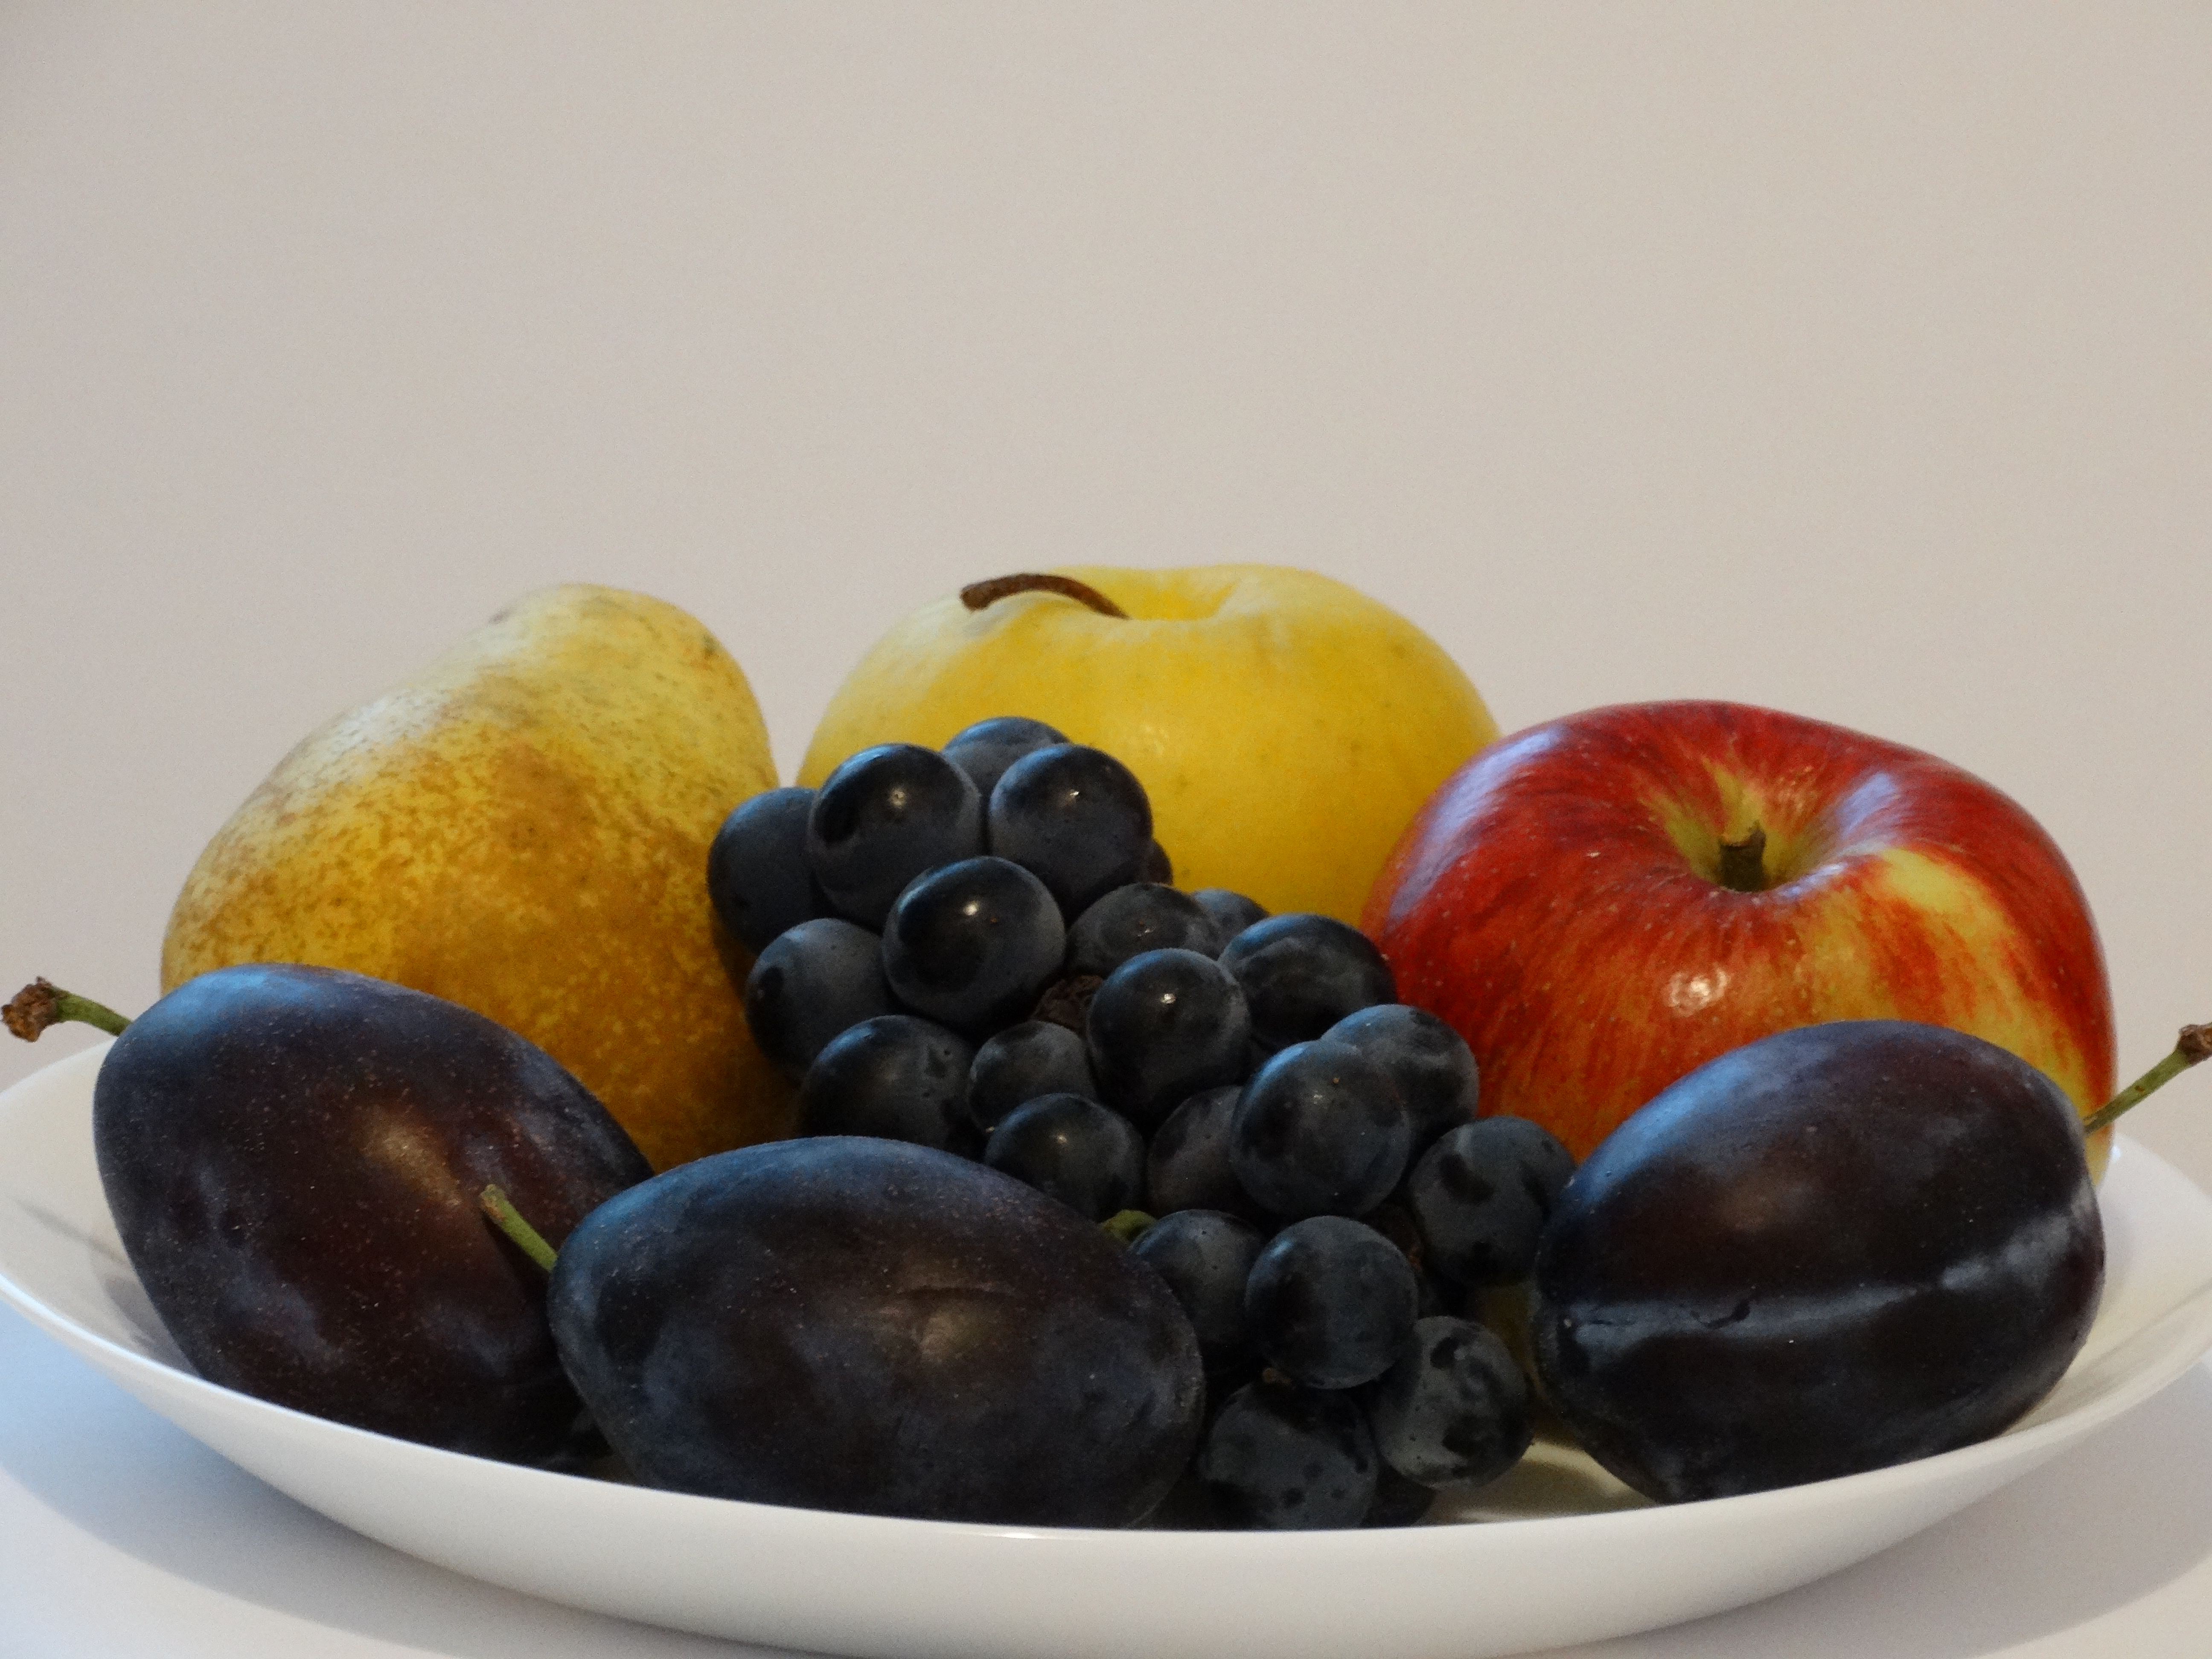
fruits, natural foods, fruit, food, European plum, still life photography, superfood, still life, accessory fruit, prune, plant, local food, vegetarian food, produce, seedless fruit, plum, pluot, painting, plate, berry, blueberry, bowl